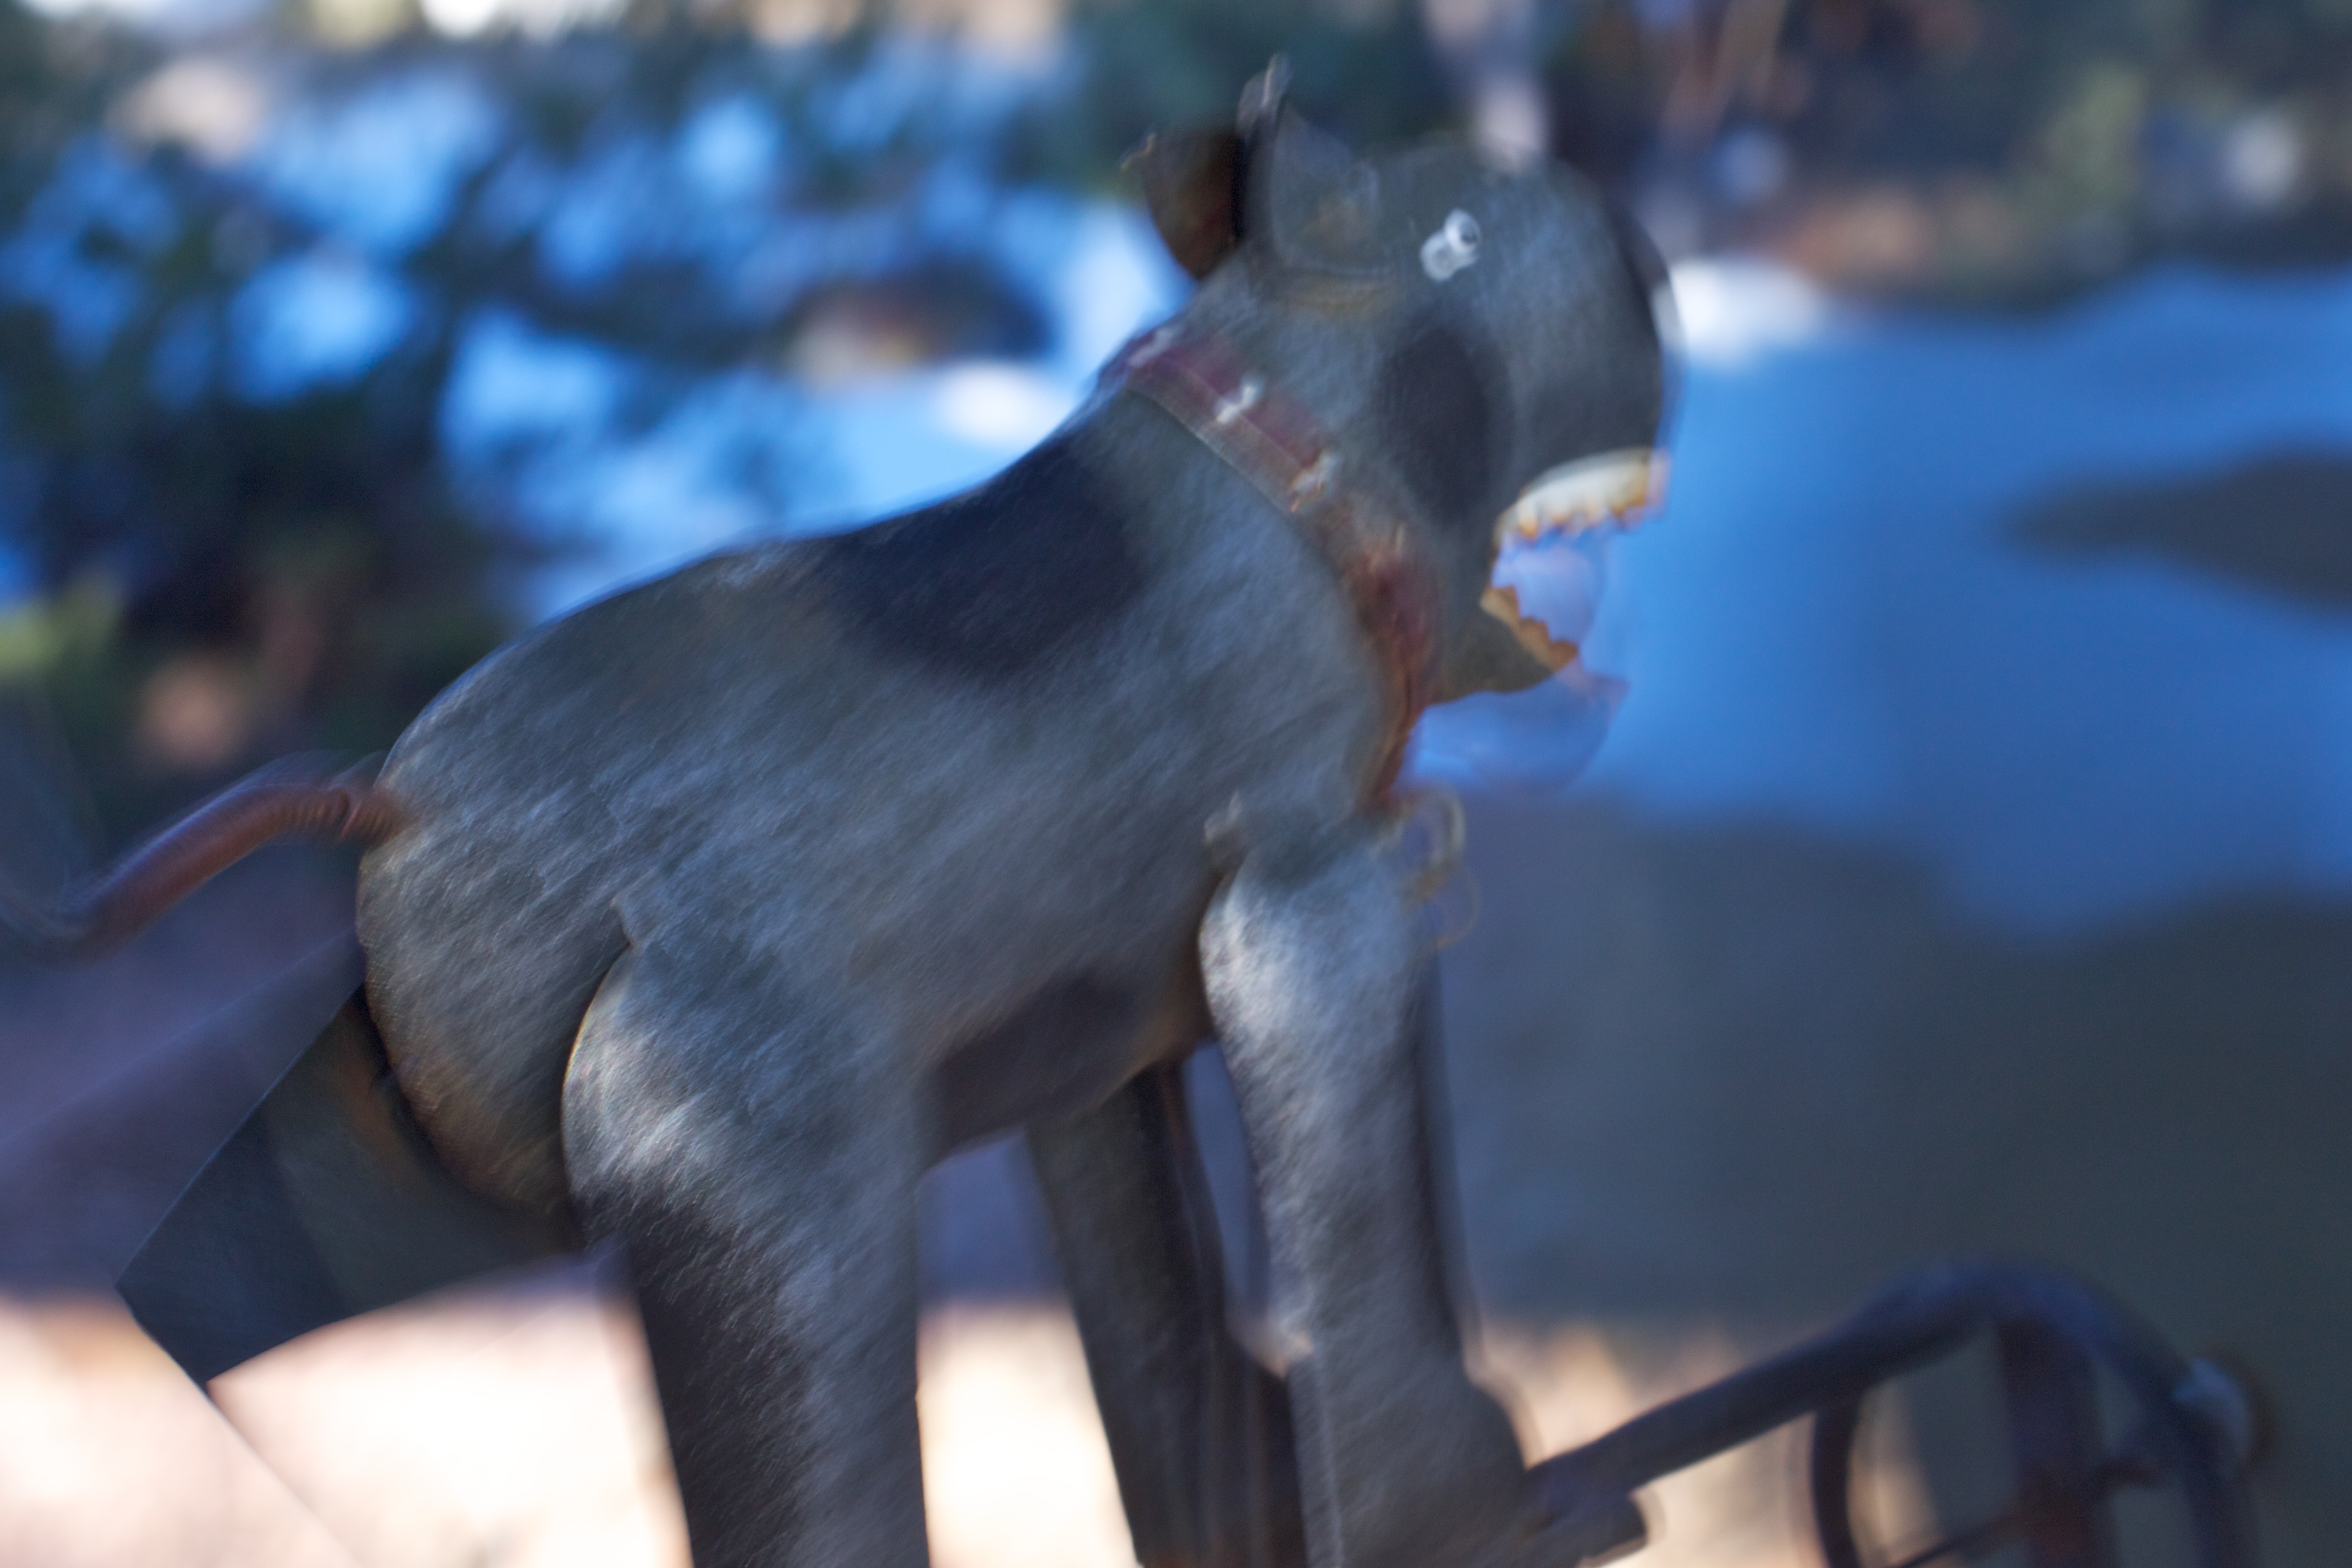
dog, motion, statue, mammal, blue, spike, sculpture, dog like mammal